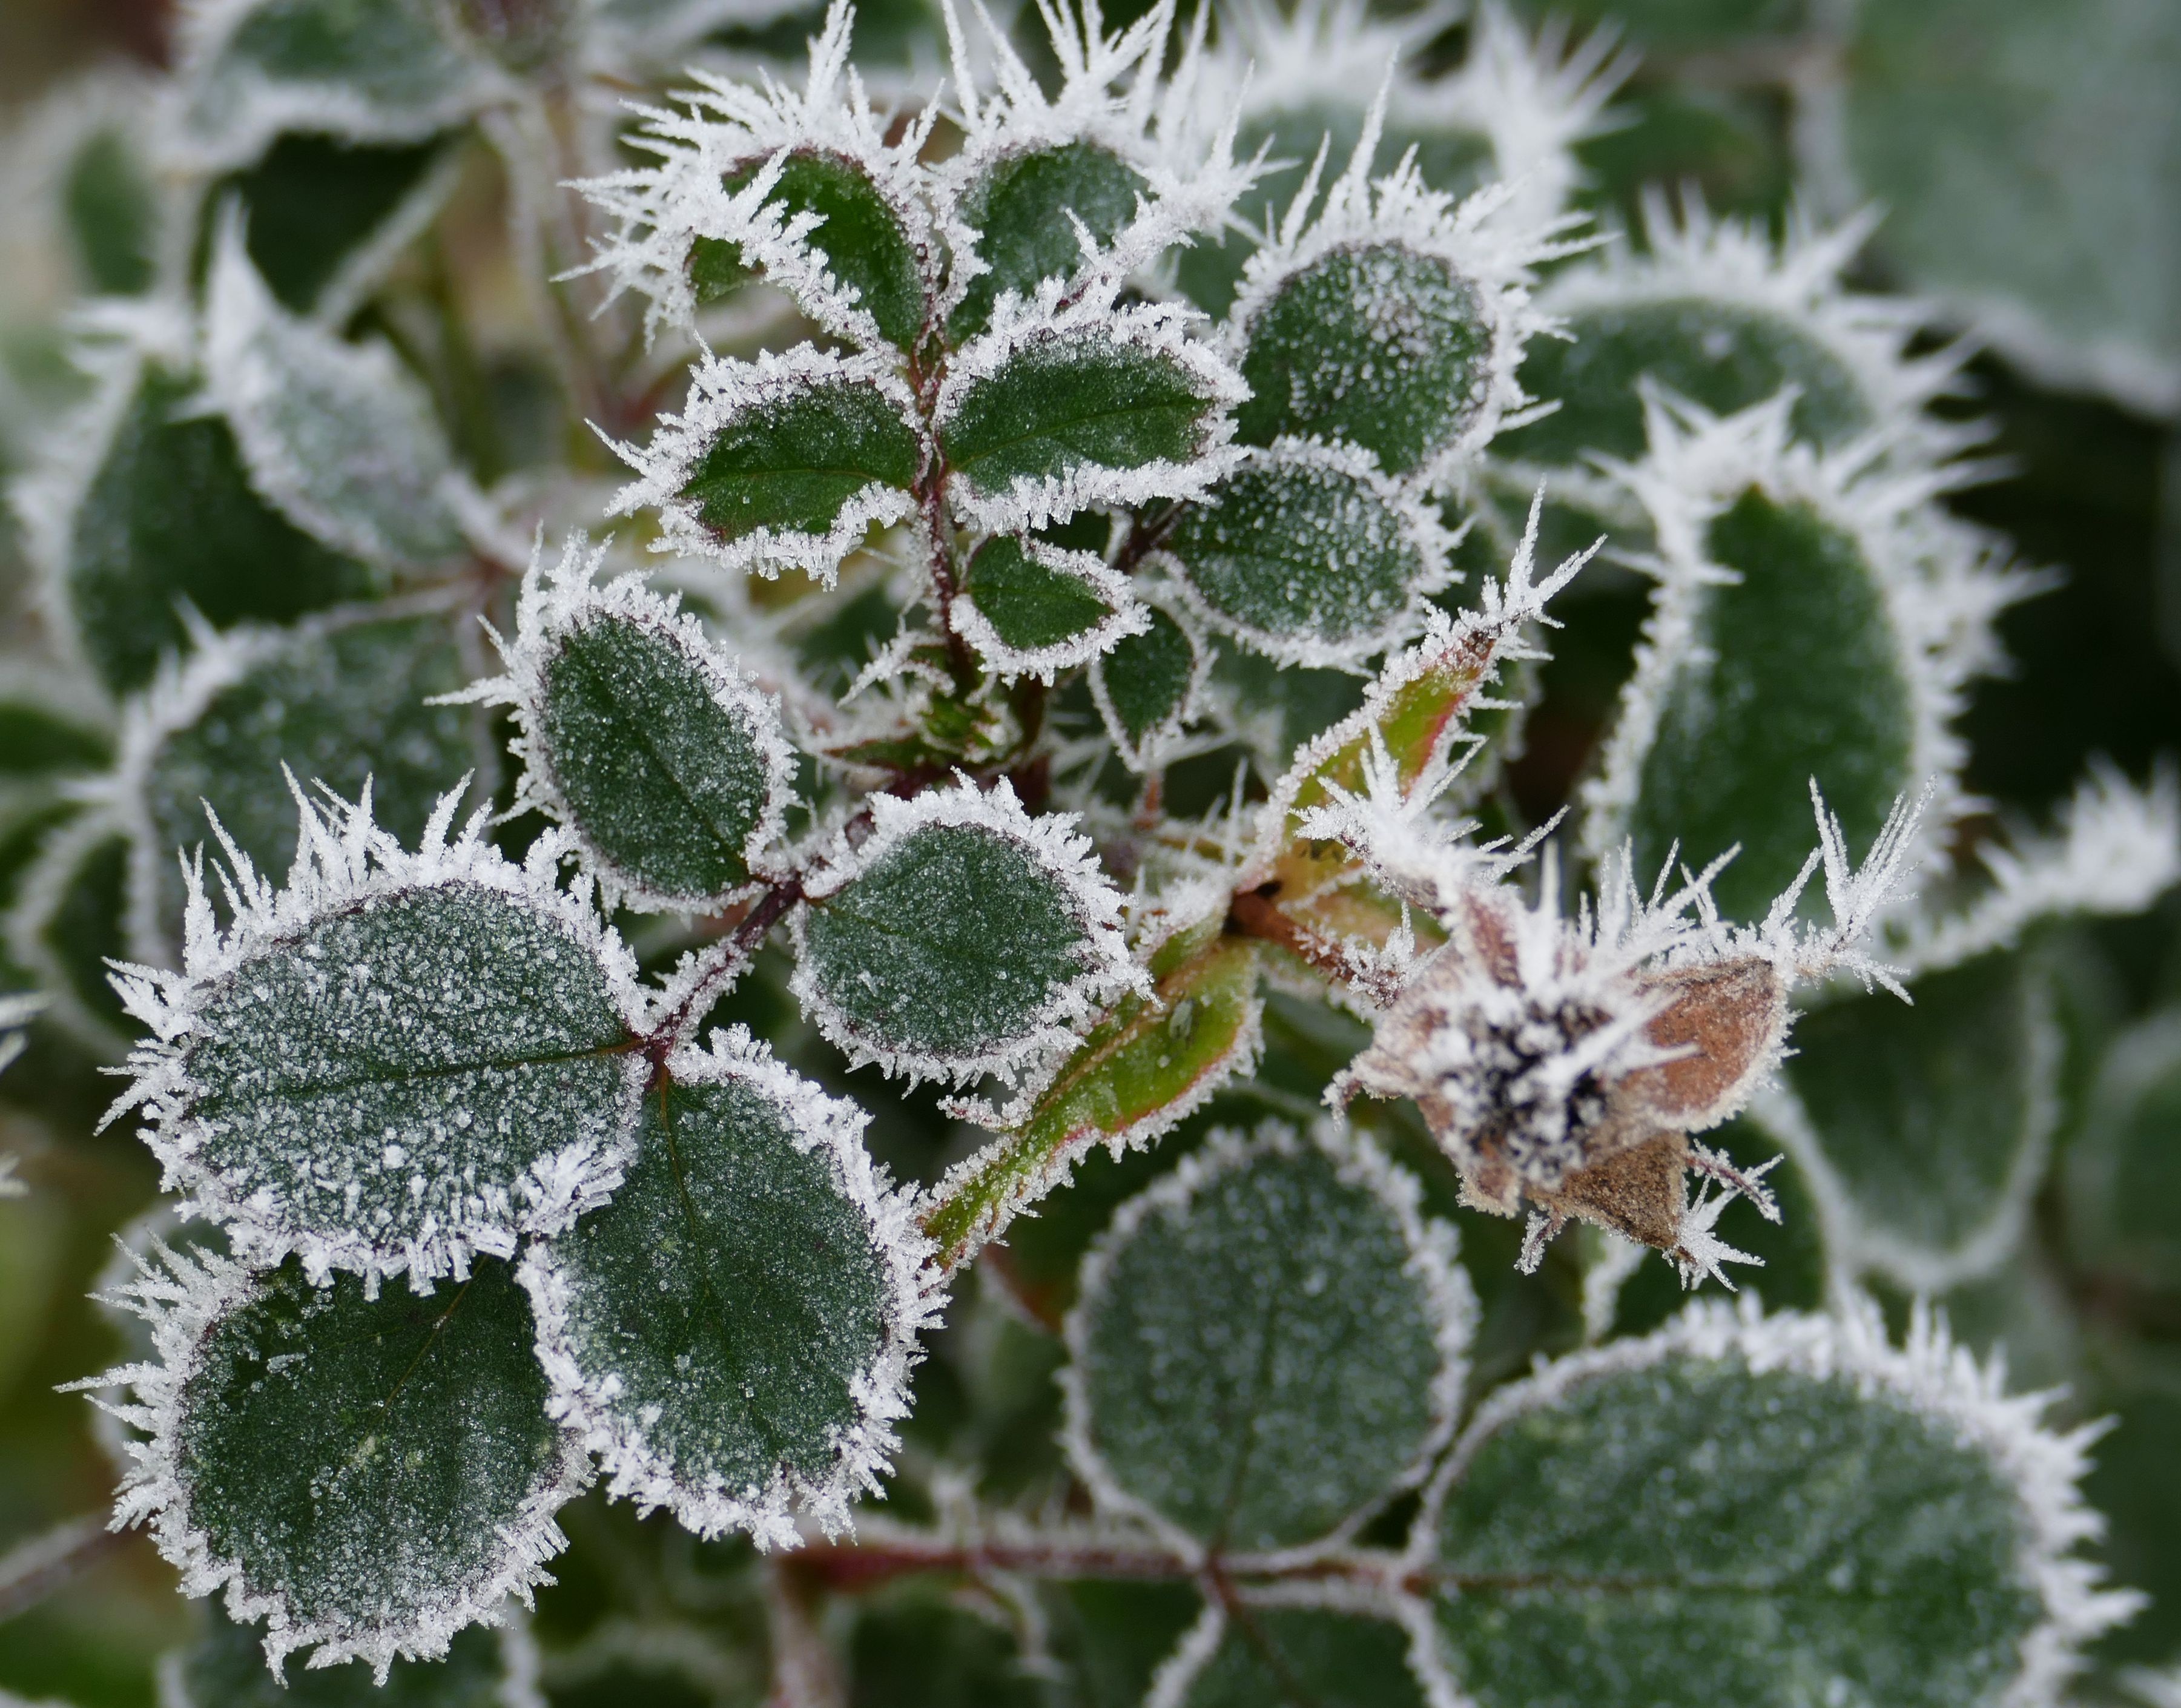
nature, branch, snow, cold, winter, plant, leaf, flower, frost, ice, botany, frozen, flora, leaves, shrub, wintry, hoarfrost, macro photography, daisy family, annual plant, land plant